The Dreamhoppers

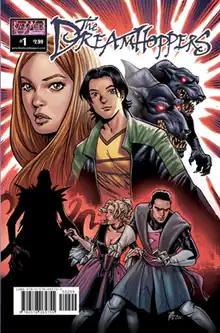
official cover

The Dreamhoppers is an American comic book series illustrated and written by Travis Moore who also illustrated DC Comics' "Freedom Fighters", "Justice Society of America", "Wonder Woman", "Titan", "The Green Team", "Sword of Sorcery". The Dreamhoppers were a group of fictional superhero characters that appeared in comic books published by Laizen Comics.